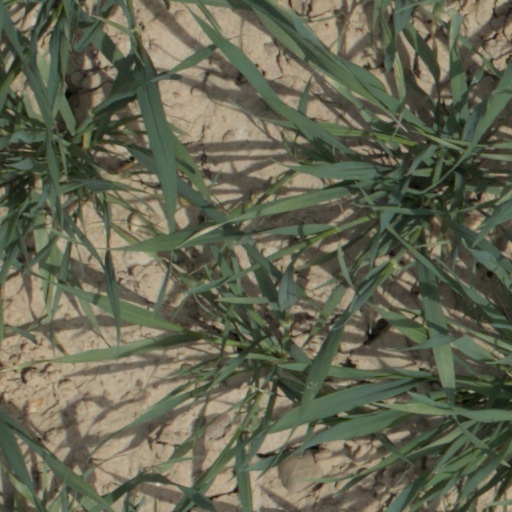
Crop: wheat